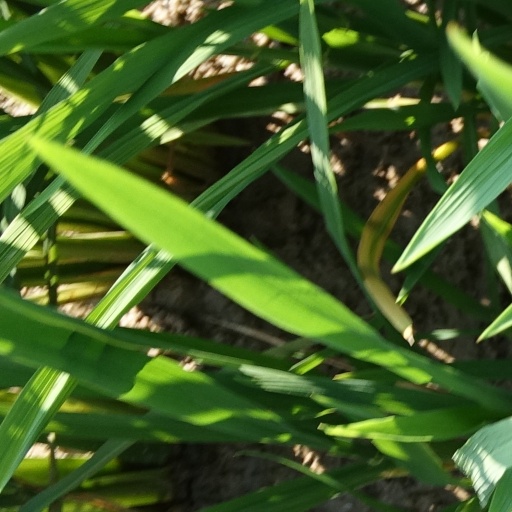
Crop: rice